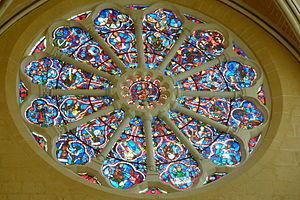
L'église Saint-Étienne de Brie-Comte-Robert est une église catholique paroissiale située dans la commune de Brie-Comte-Robert, en Île-de-France. Une communauté chrétienne et une église sont attestées à Brie-Comte-Robert dès le VIᵉ siècle. Les insignes reliques que le seigneur Robert II de Dreux rapporte de Terre sainte en 1192 motivent sans doute la construction de l'église actuelle. De style gothique, elle est influencée par la cathédrale Notre-Dame de Paris, mais aussi par l'église Saint-Merri. C'est un vaste édifice, élégant, élevé et lumineux, d'un plan homogène et d'une exécution particulièrement soignée, comme en témoignent la claire-voie et la rosace du chevet, le triforium et le recours systématique aux fûts de colonnette en délit. Les vitraux de la rosace orientale sont contemporains de la Sainte-Chapelle, et de la même facture. L'église est terminée vers 1230, sauf les deux premières travées, et les voûtes des trois premières travées. L'achèvement se fait en deux étapes, au XIVᵉ siècle, ce qui justifie une dédicace solennelle en 1363, et à la Renaissance, entre 1540 et 1545 environ.